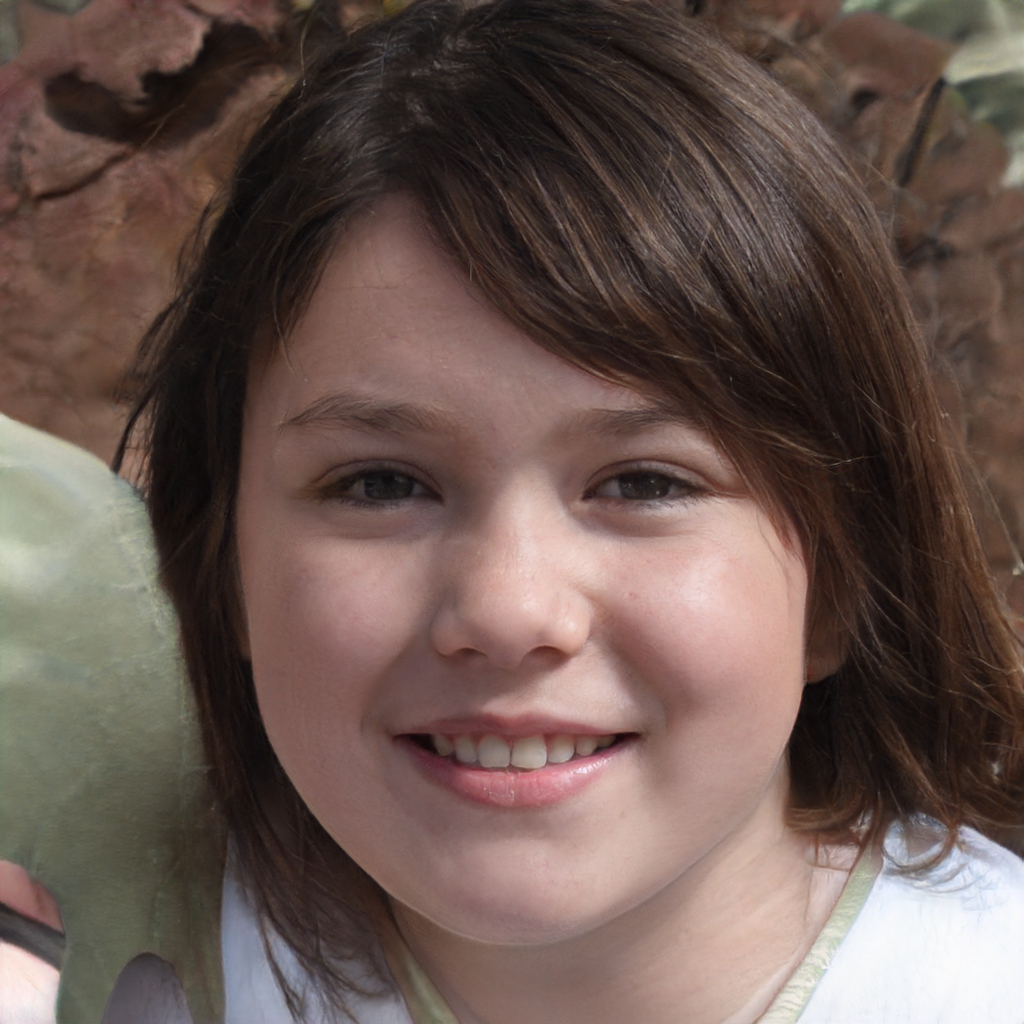
Gender: Female